Finding Hope Now

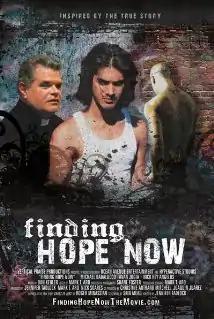

Finding Hope Now is a 2010 Gang/Crime film starring Stelio Savante, Michael Badalucco, Avan Jogia, Rolando Monge and Nick Rey Angelus.